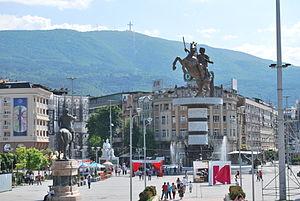
Skopje 2014 est une vaste campagne d'aménagement et de construction qui doit donner un nouveau visage au centre de Skopje, capitale de la République de Macédoine. La ville, détruite par un tremblement de terre en 1963, présente en effet un urbanisme moderniste dépourvu de monuments historiques et d'édifices prestigieux, habituels dans le paysage des autres capitales européennes. L'opération prévoit notamment la reconstruction de monuments emblématiques disparus lors du séisme ainsi que la création de musées, de monuments commémoratifs, etc.